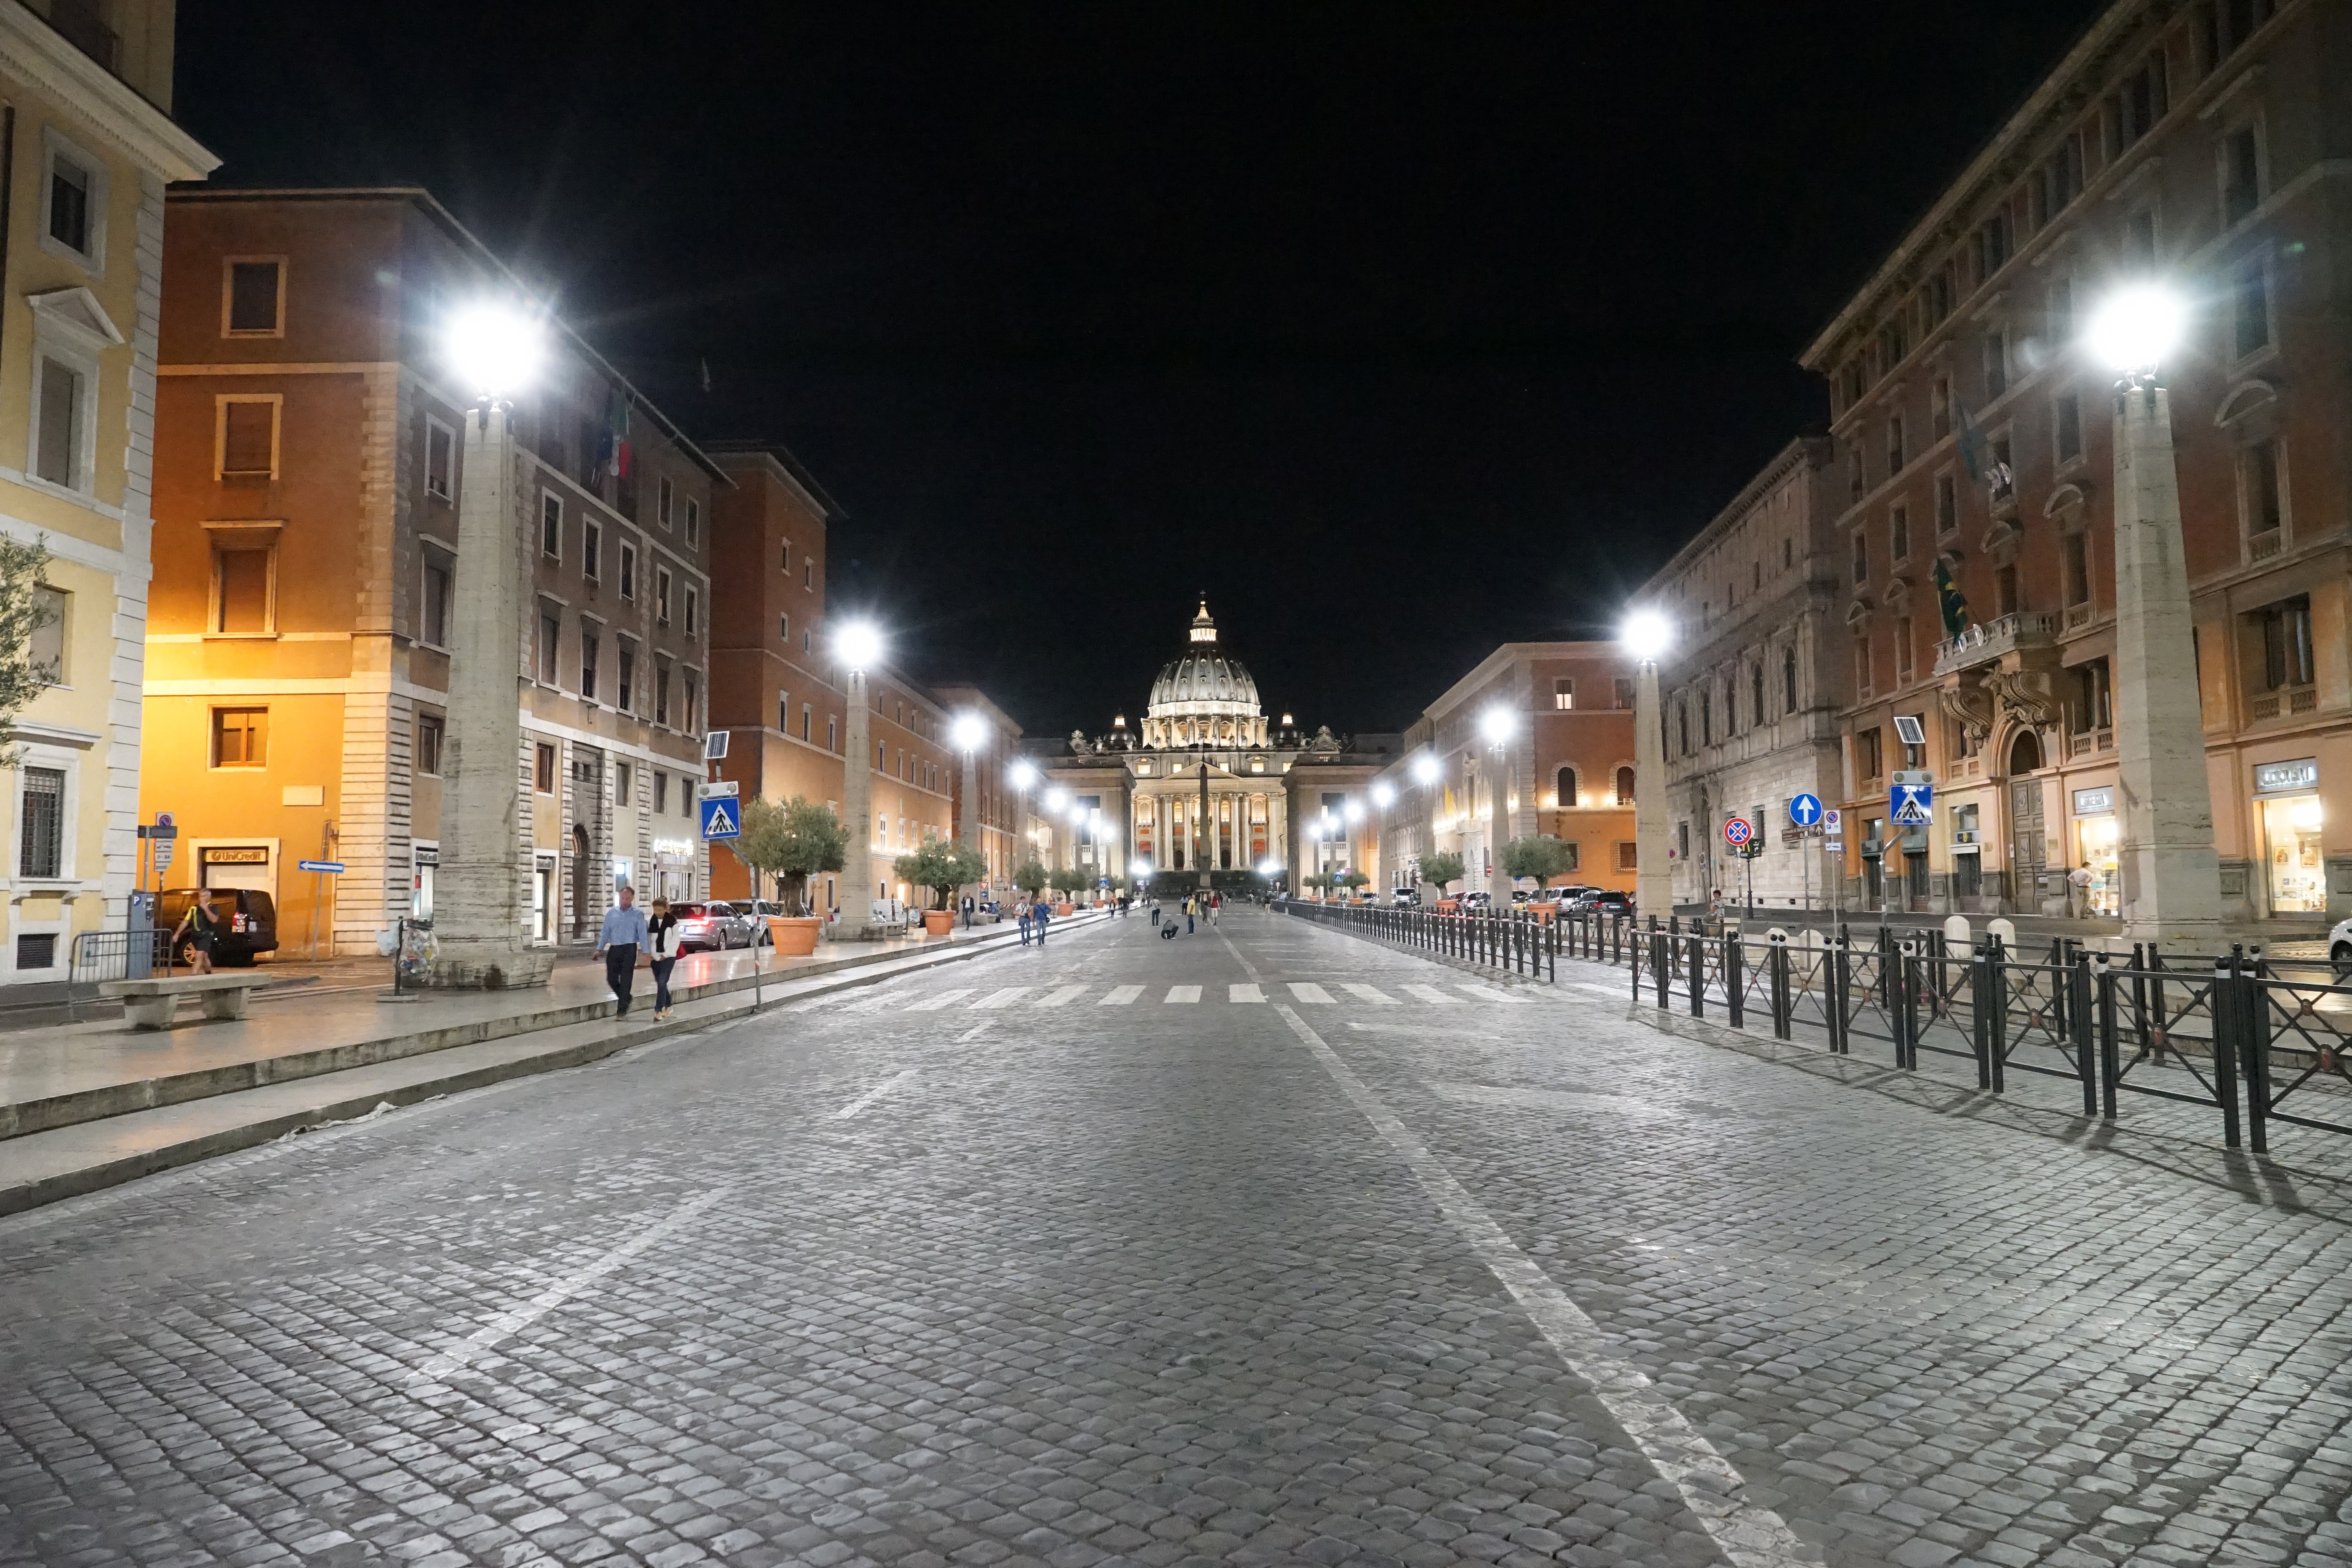
pedestrian, snow, road, street, night, town, building, city, cityscape, downtown, space, church, street light, lane, lighting, places of interest, vatican, rome, faith, infrastructure, light fixture, christianity, mood, neighbourhood, st peter's basilica, st peter's square, margit wallner, road surface, night shots, human settlement, metropolitan area